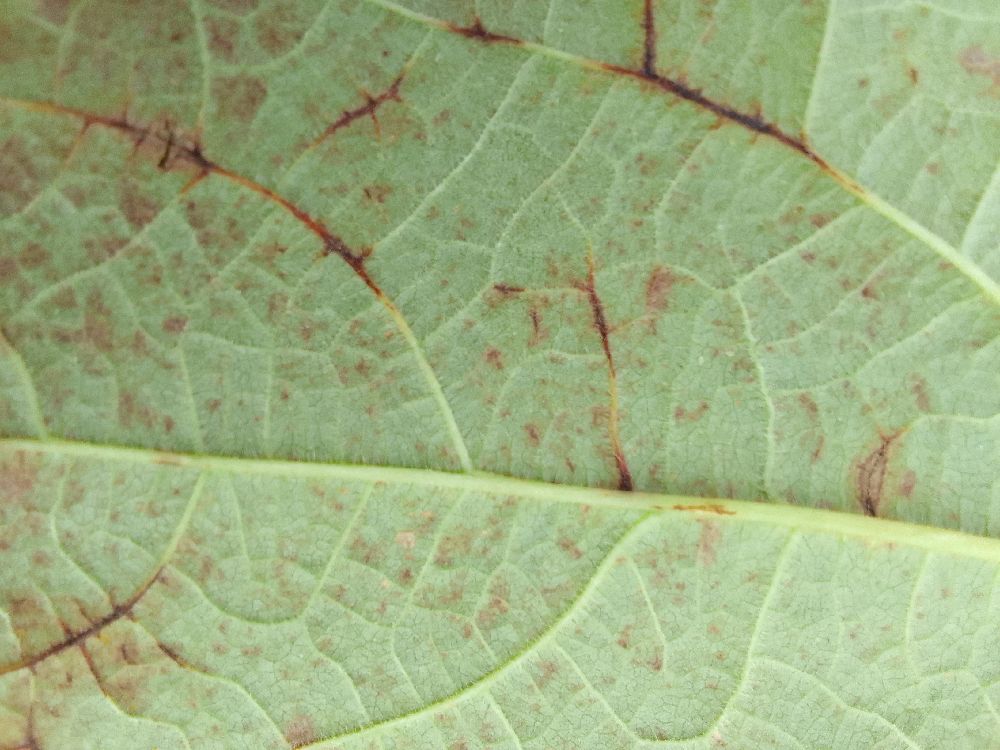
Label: anthracnose